Merchant navy

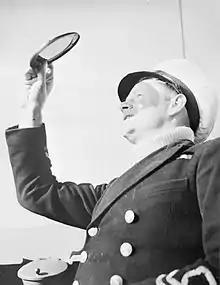
A portrait of a New Zealand Merchant Navy captain of a Fairmile 'submarine chaser', as he holds up and looks through a small coloured screen. This disc allows him to look into the sky to search for dive bombers without damaging his eyes.

In December 1939, 3,000 seafarers were employed and 186 merchant vessels were on the New Zealand Registry (many larger New Zealand vessels were however registered in London for insurance purposes). Some foreign vessels were impressed, including the four-masted barque, "Pamir".